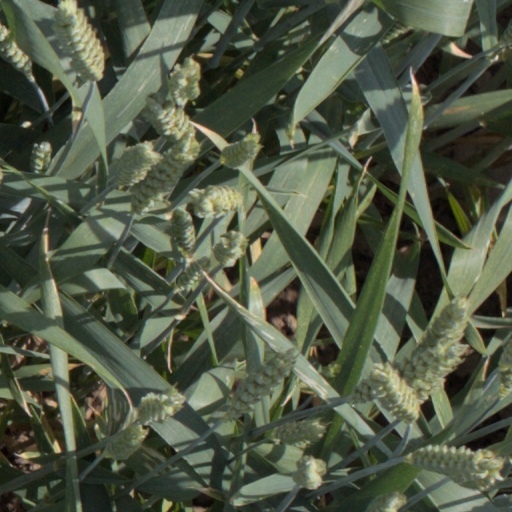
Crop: wheat